Catalan Institute of Finance

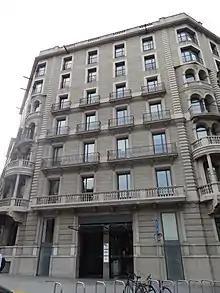
HQ of the Catalan Institute of Finance, placed in Barcelona

Catalan Institute of Finance or ICF for short, founded in 1985, is a public financial institution 100% owned by the Government of Catalonia. ICF's main objective is to foster the Catalan economy by supporting the country's business base, complementing the role of the private financial sector.